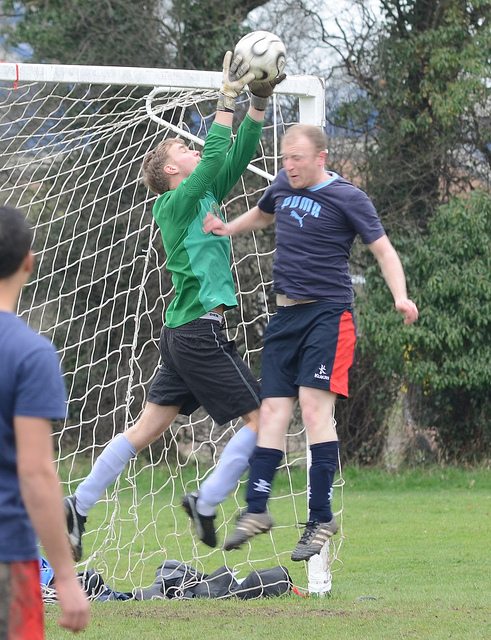
người đàn ông áo xanh lá cây đang nhảy lên để bắt quả bóng